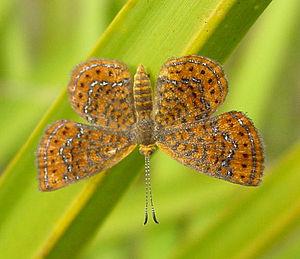
Calephelis virginiensis est un insecte lépidoptère de la famille des Papilionidae, de la sous-famille des Riodinidae et du genre Calephelis.